Cold Spring, Minnesota

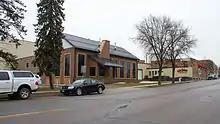
The Cold Spring Brewery was first built in 1874 and remains a major employer in the town.

Minnesota Highway 23 serves as a main route in Cold Spring and Interstate 94, the major highway of the region, is nearby, linking Minneapolis, St. Paul, Fargo, Chicago, and Milwaukee. Cold Spring is also served by County Roads 2 and 50, providing north–south access in and out of the city.